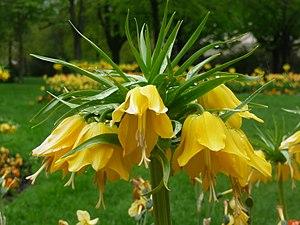
Inflorescence de fritillaire impériale (couronne impériale), variété lutea photographiée au parc des Bastions (Genève) le 15 avril 2012
La fritillaire impériale encore appelée couronne impériale est une plante herbacée vivace de la famille des liliacées. Le nom vernaculaire ancien de la couronne impériale était larmes de Marie. Son nom persan signifie la fleur qui pleure.